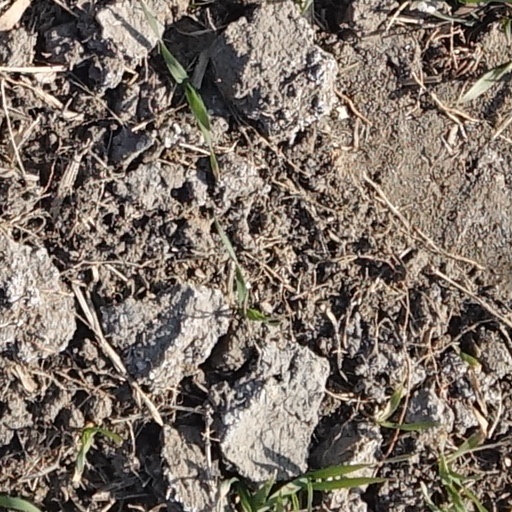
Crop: wheat